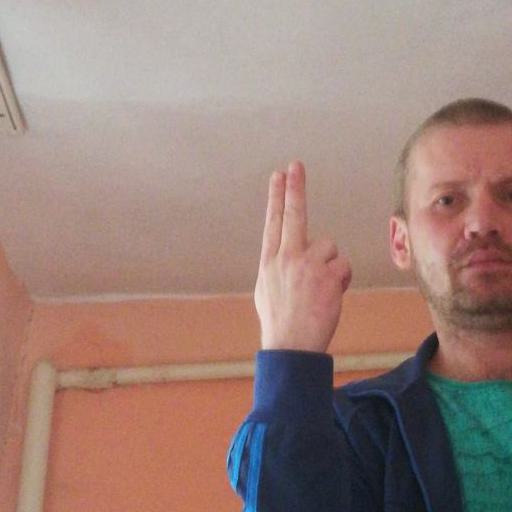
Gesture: two_up_inverted